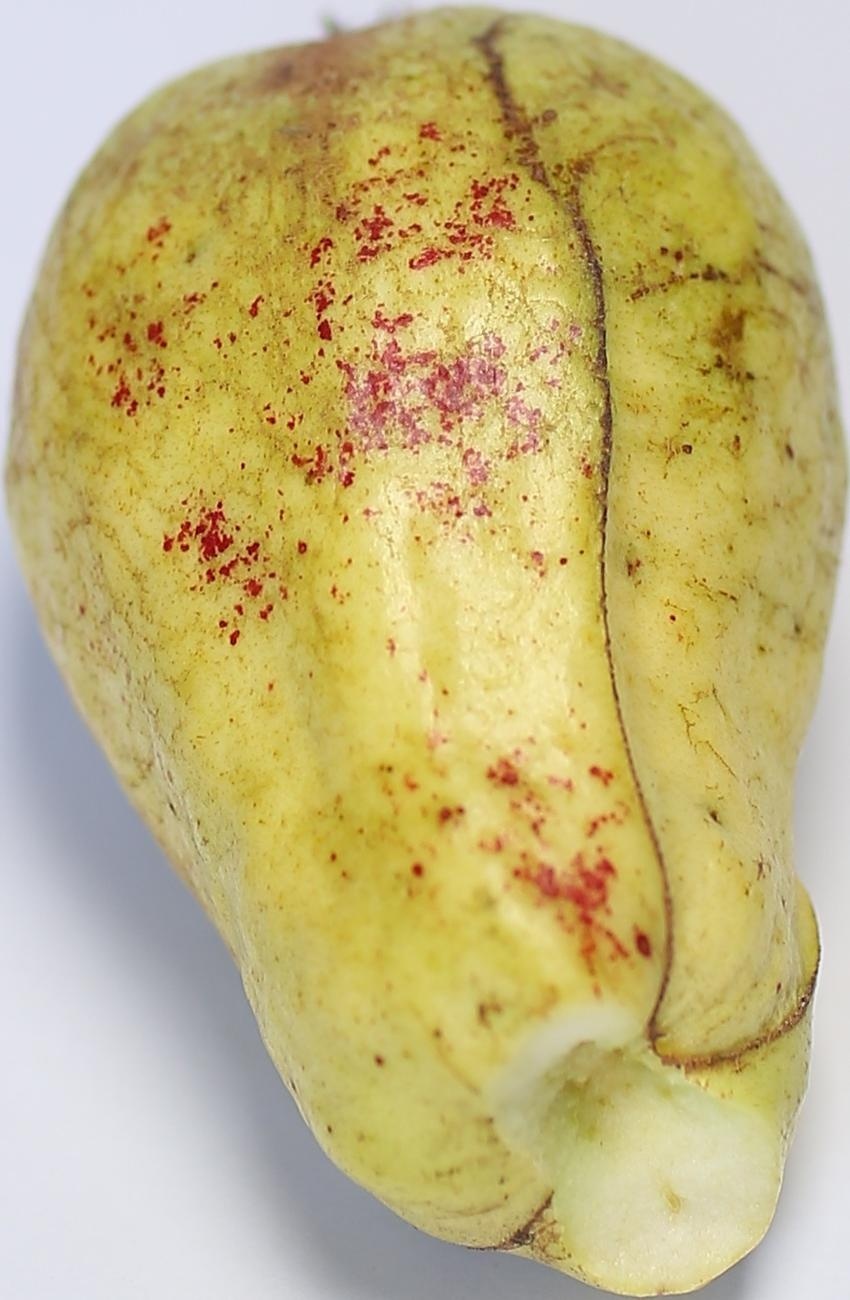
Maturity: ripe
Variety: thadhrami